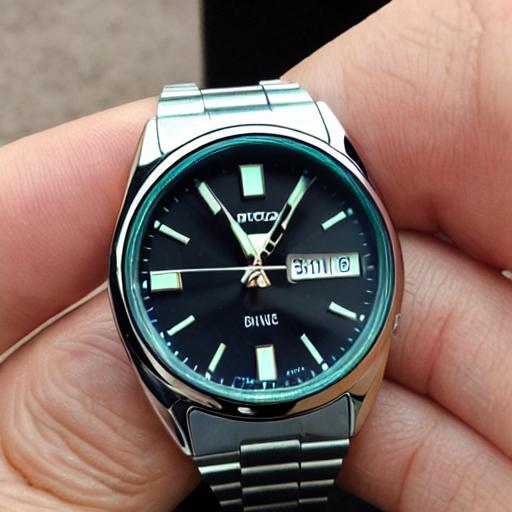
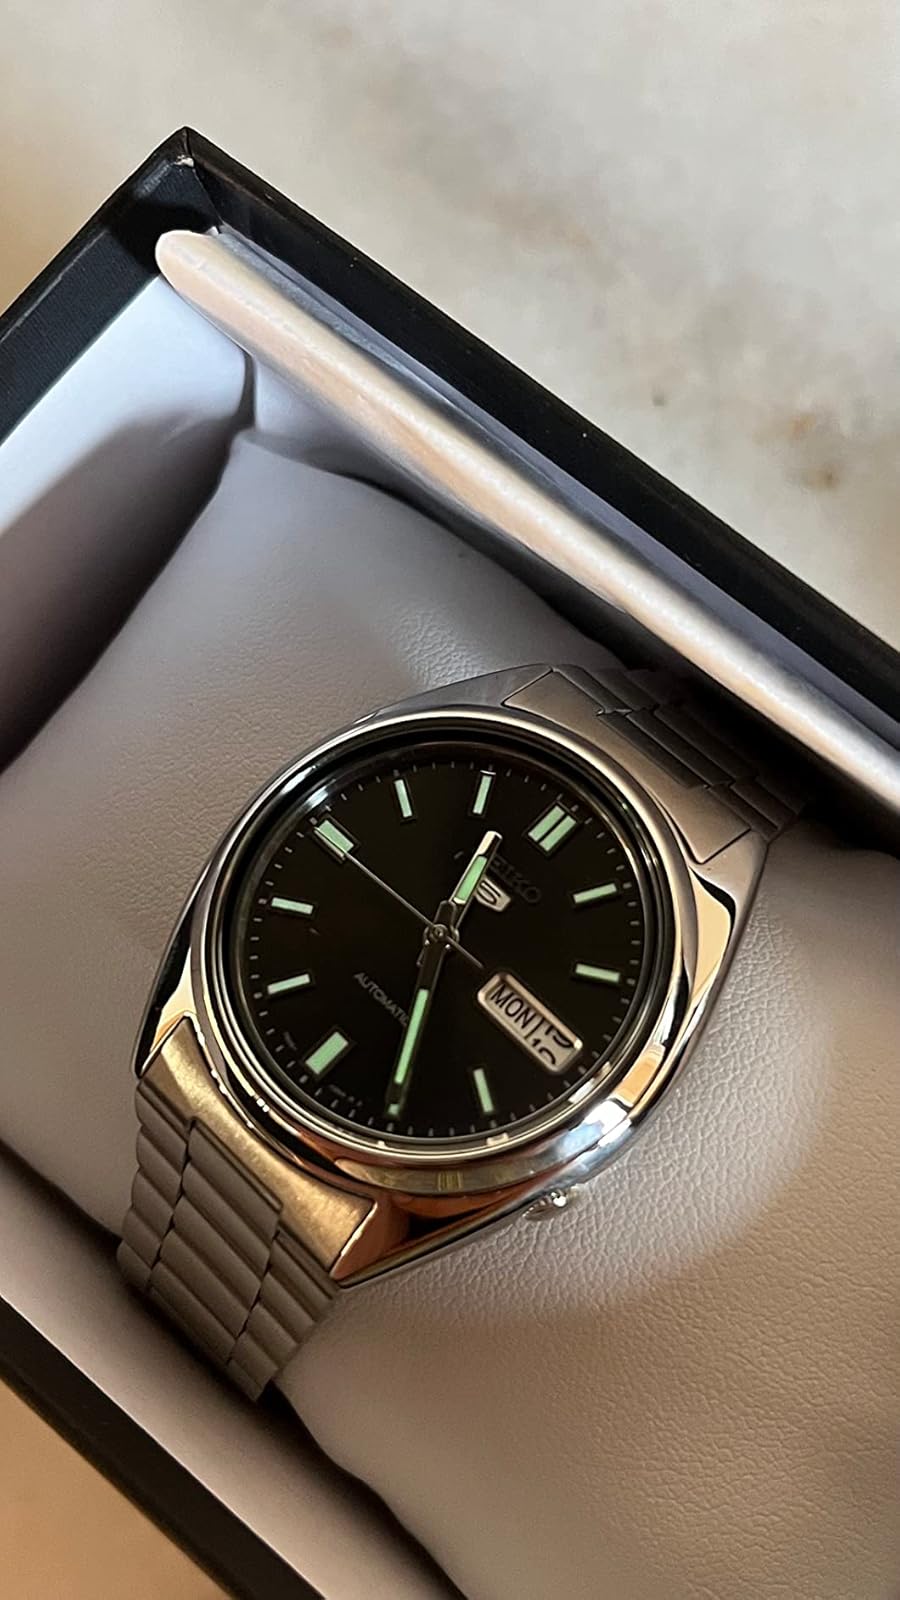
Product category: accessories_watch
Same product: no